List of football clubs in England by competitive honours won

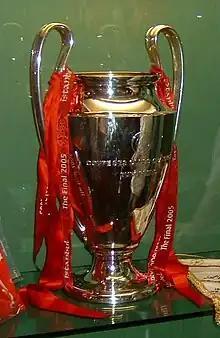
A silver trophy with red ribbons on it, set against a green background

Winners of each competition are referenced above. Numbers in bold are English record totals for that competition. Trophies that were shared between two clubs are counted as honours for both teams. Clubs tied in total honours are listed chronologically by most recent honour won.